Lamar Jackson

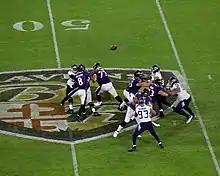
Jackson throwing a pass against the Tennessee Titans in the 2019 Divisional Playoffs.

Jackson was the starting quarterback at the 2020 Pro Bowl in Orlando, Florida. He threw for 185 yards and two touchdowns with one interception and was named the offensive Most Valuable Player. Jackson became the youngest quarterback in NFL history to start a Pro Bowl game.